Hôtel de Toulouse

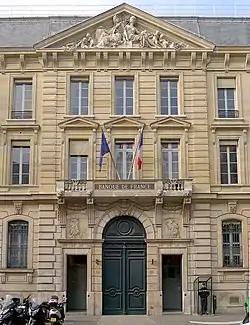
Hôtel de Toulouse, headquarters of the Banque de France

The Hôtel de Toulouse, former Hôtel de La Vrillière is located at 1 rue de La Vrillière, in the 1st arrondissement of Paris. Originally, the mansion had a large garden with a formal parterre to the southwest.